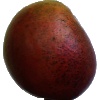
Label: Mango Red 1